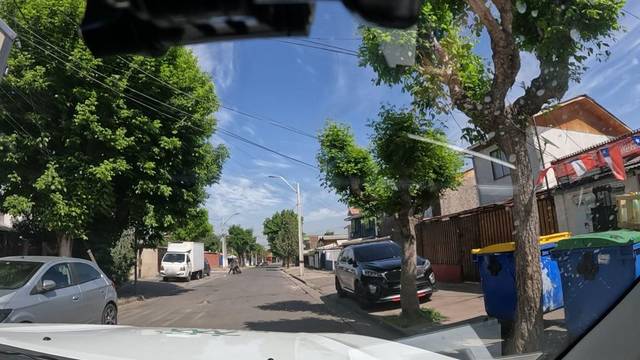
Region: Chile
Coordinates: -33.509, -70.568